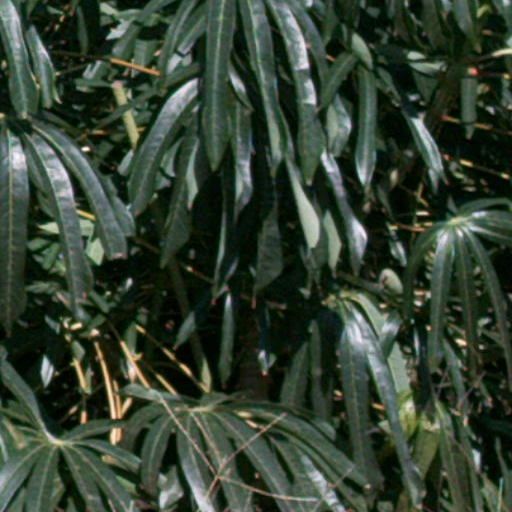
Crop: cassava